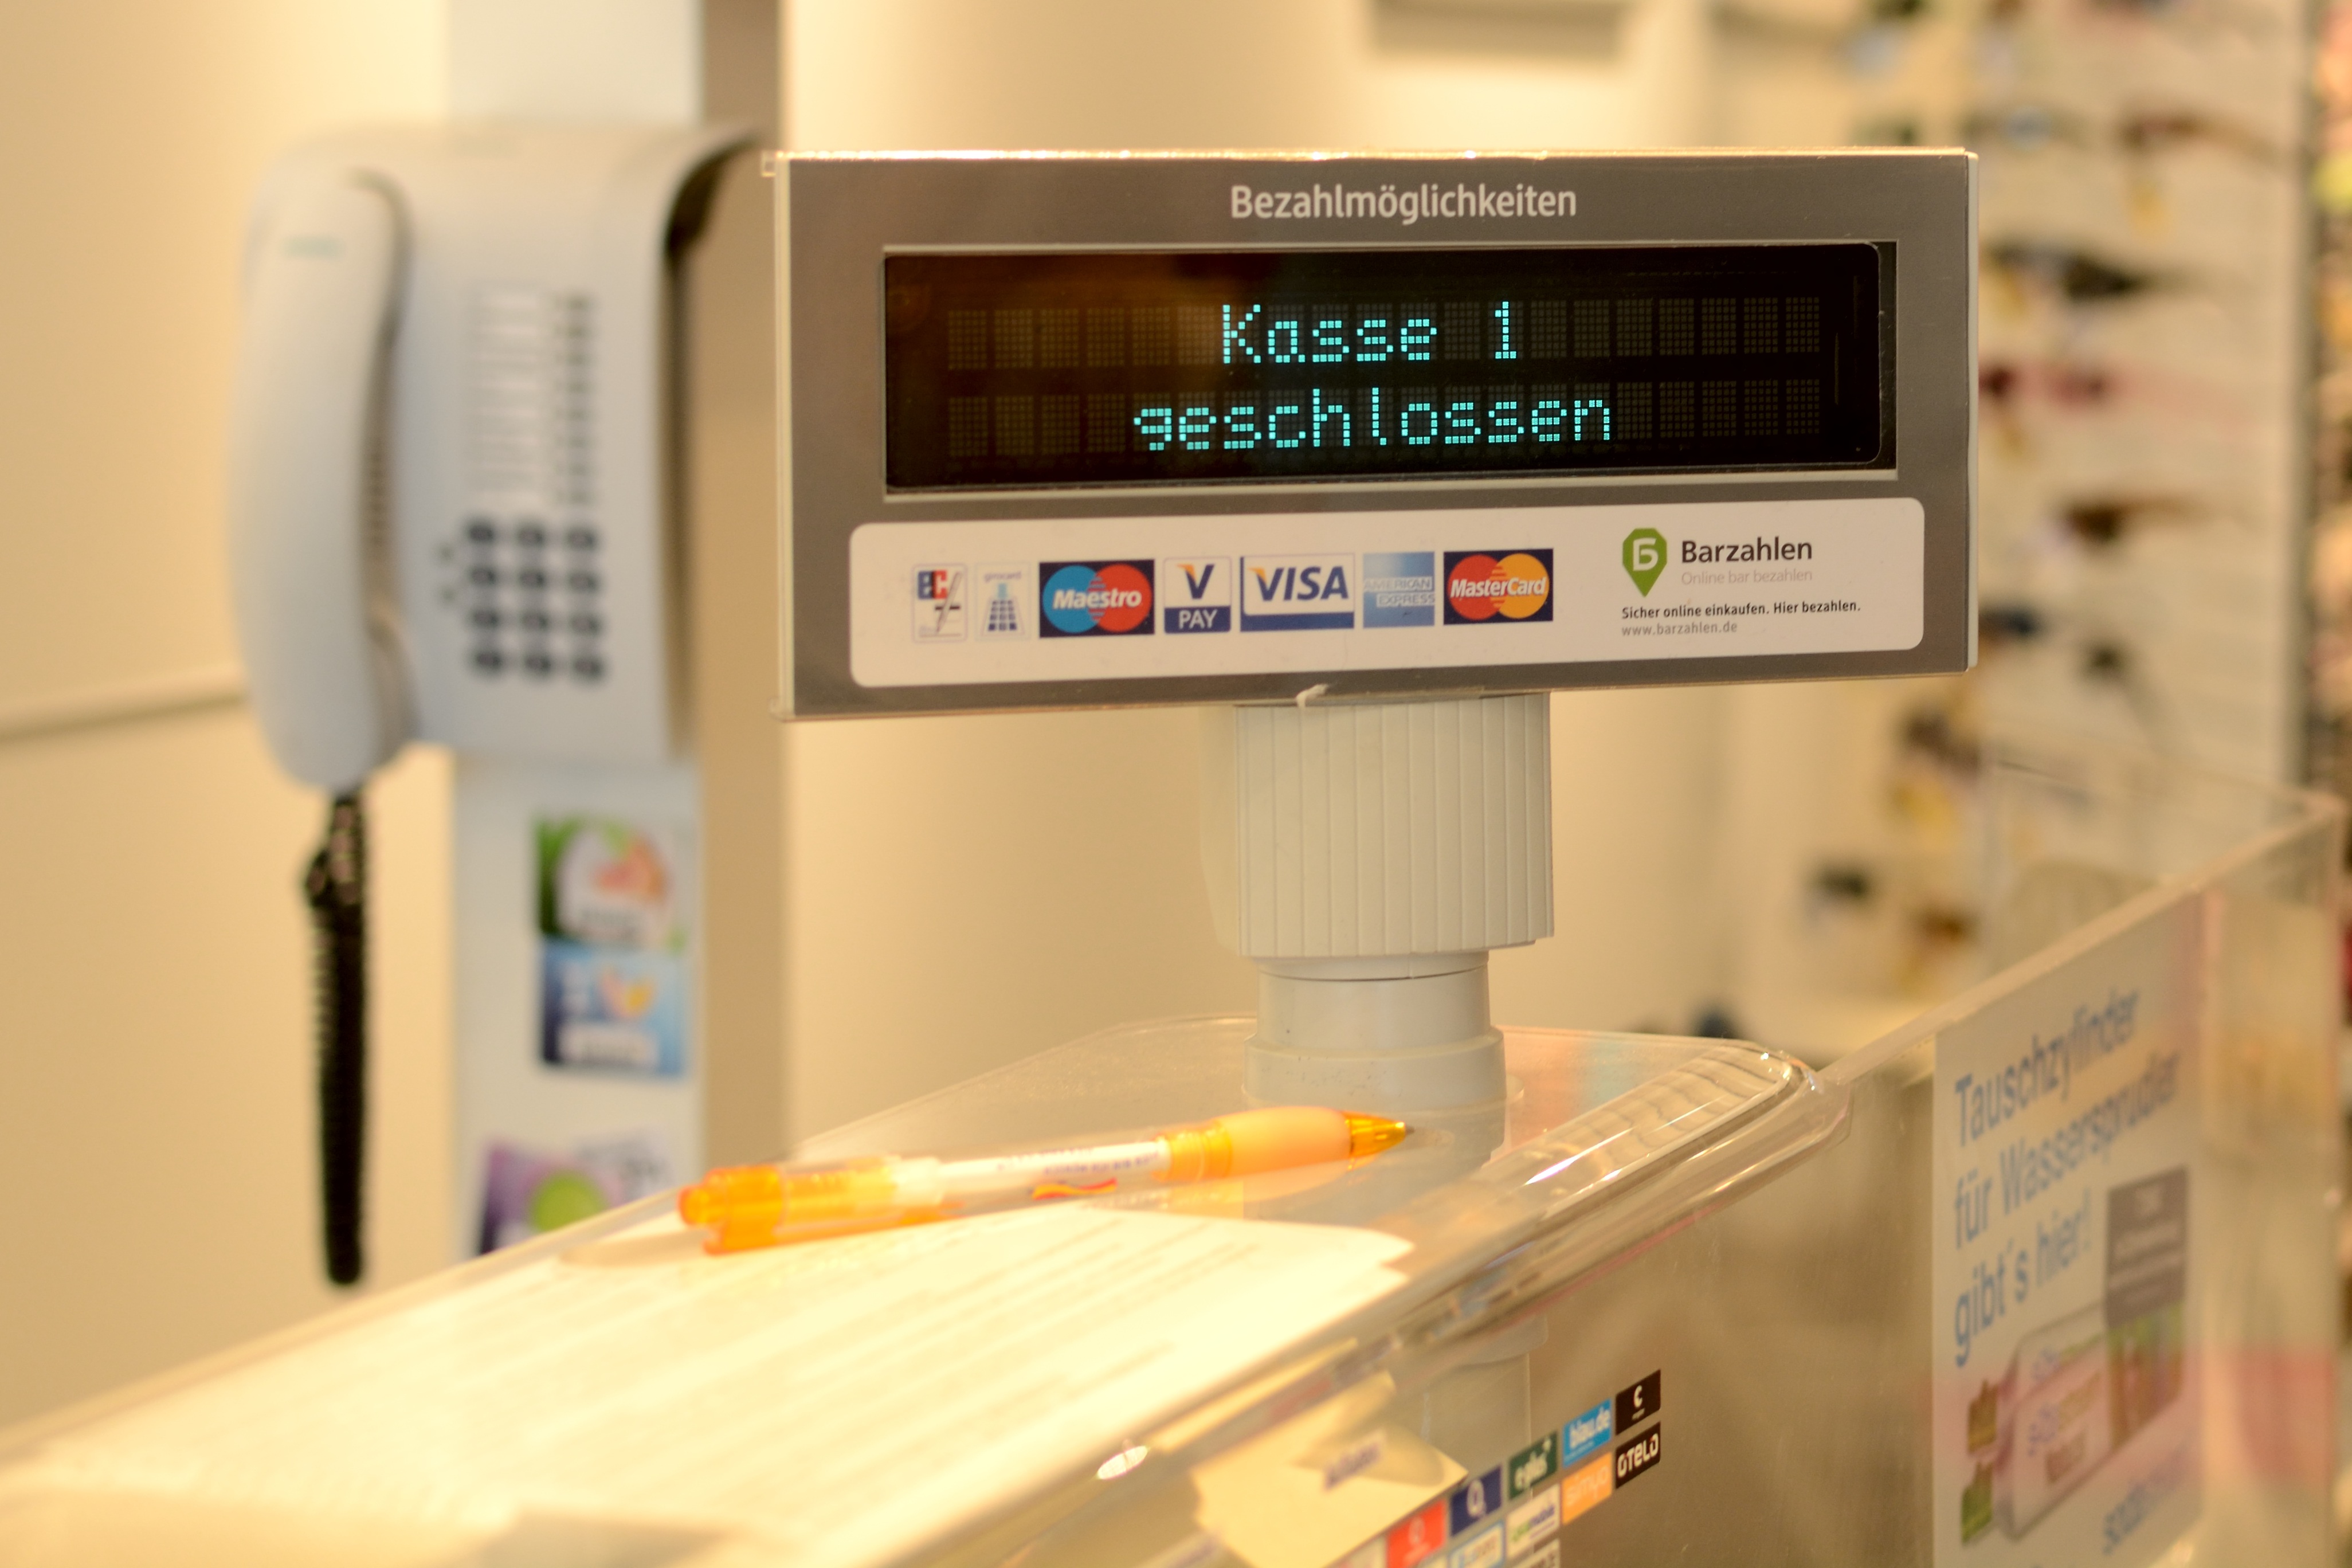
money, machine, business, room, laser, product, cash, art, electronics, currency, laboratory, euro, save, cash and cash equivalents, finance, checkout, pay, cash machines